Thong yip

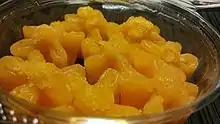
A bowl of "thong yip"

Thong yip or pinched gold egg yolks is one of the nine auspicious traditional Thai desserts. It is usually made for important occasions and ceremonies such as weddings, ordinations, and housewarmings.